Television licensing in the Republic of Ireland

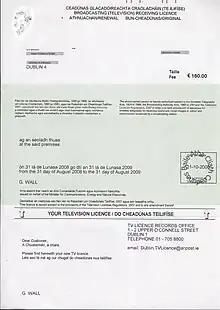
The physical licence is a document issued by An Post

In Ireland, a television licence is required for any address at which there is a television set. Since 2016, the annual licence fee is €160. Revenue is collected by An Post, the Irish postal service. The bulk of the fee is used to fund Raidió Teilifís Éireann (RTÉ), the state broadcaster. The licence must be paid for any premises that has any equipment that can potentially decode TV signals, even those that are not RTÉ's. The licence is free to anyone over the age of 70, some over 66, some Social Welfare recipients, and the blind. The fee for the licences of such beneficiaries is paid for by the state. The current governing legislation is the Broadcasting Act 2009, in particular Part 9 "Television Licence" and Chapter 5 "Allocation of Public Funding to RTÉ and TG4". Devices which stream television via internet do not need licences, nor do small portable devices such as mobile phones.